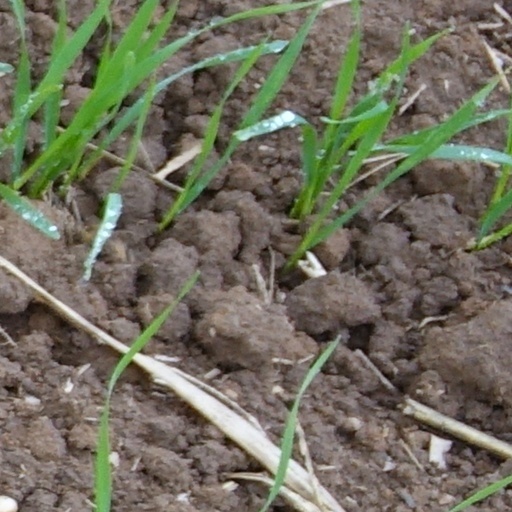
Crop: wheat